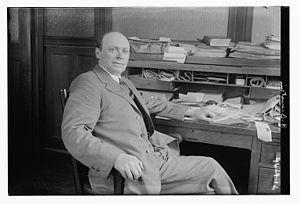
Herman Bernstein, né le 21 septembre 1876 et décédé le 31 août 1935, est un journaliste, poète, romancier, dramaturge, traducteur, activiste juif et diplomate américain. Il a été ambassadeur des États-Unis en Albanie et est le fondateur du journal juif The Day.